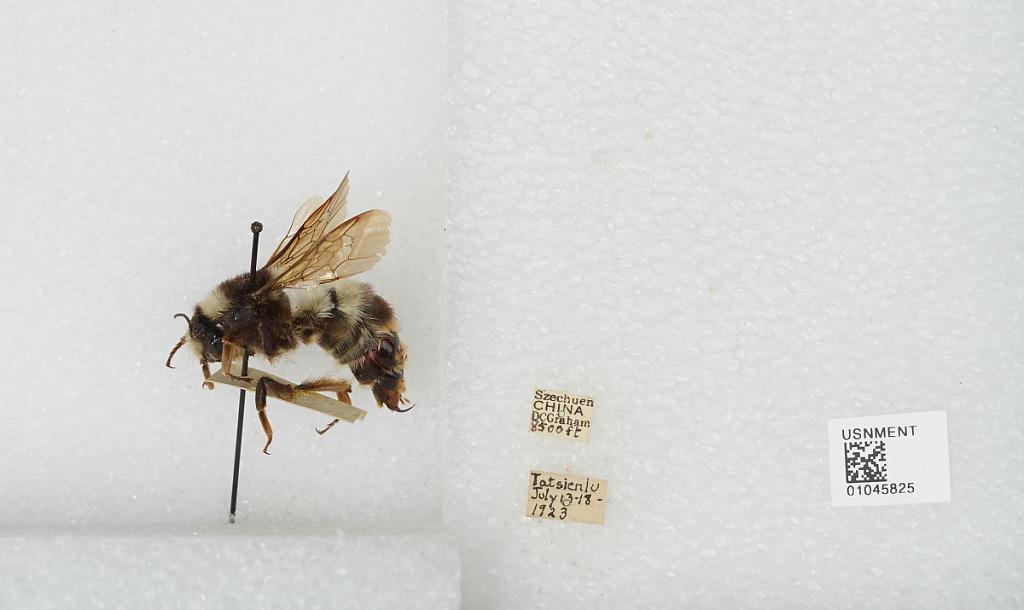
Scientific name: Bombus sp.
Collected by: D. Graham
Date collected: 1923-7-13
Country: China
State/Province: Sichuan
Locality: Kangding